Bird visual acuity rendering: 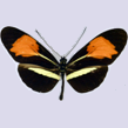
Butterfly visual acuity rendering: 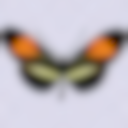
Species: erato
Subspecies: phyllis
Sex: male
View: dorsal
Hybrid status: valid subspecies
Locality: Sara Prov BOL SC
Coordinates: -16.833, -63.917